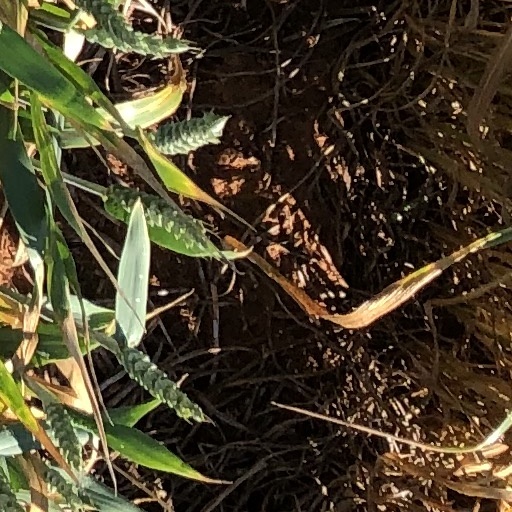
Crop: wheat